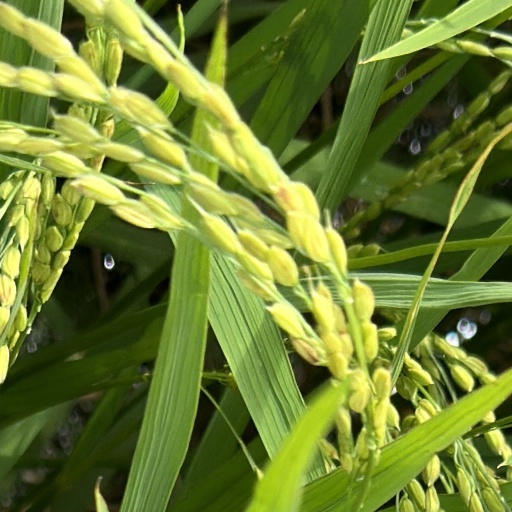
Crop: rice